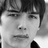
Emotion: neutral